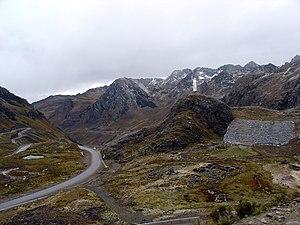
Paysages andins sur la route entre Chavin et Huaraz